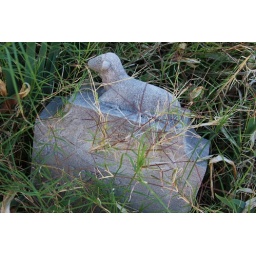
This headstone for a litle boy was hidden by tall grass and weeds.